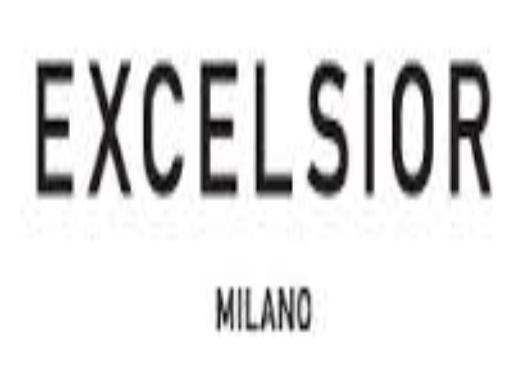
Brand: Excelsior
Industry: Clothes